Dominik Dvořák

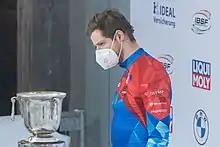
Dvořák in 2021

Dominik Dvořák (born 9 June 1992) is a former Czech bobsledder.